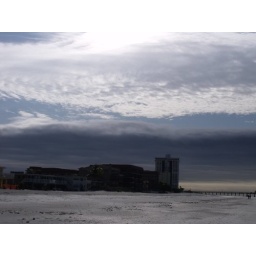
two layers of clouds under the sun, the lower one which is quickly approaching and soon to cover the sky